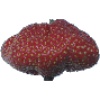
Label: Strawberry Wedge 1